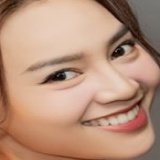
diễn viên Ninh Dương Lan Ngọc